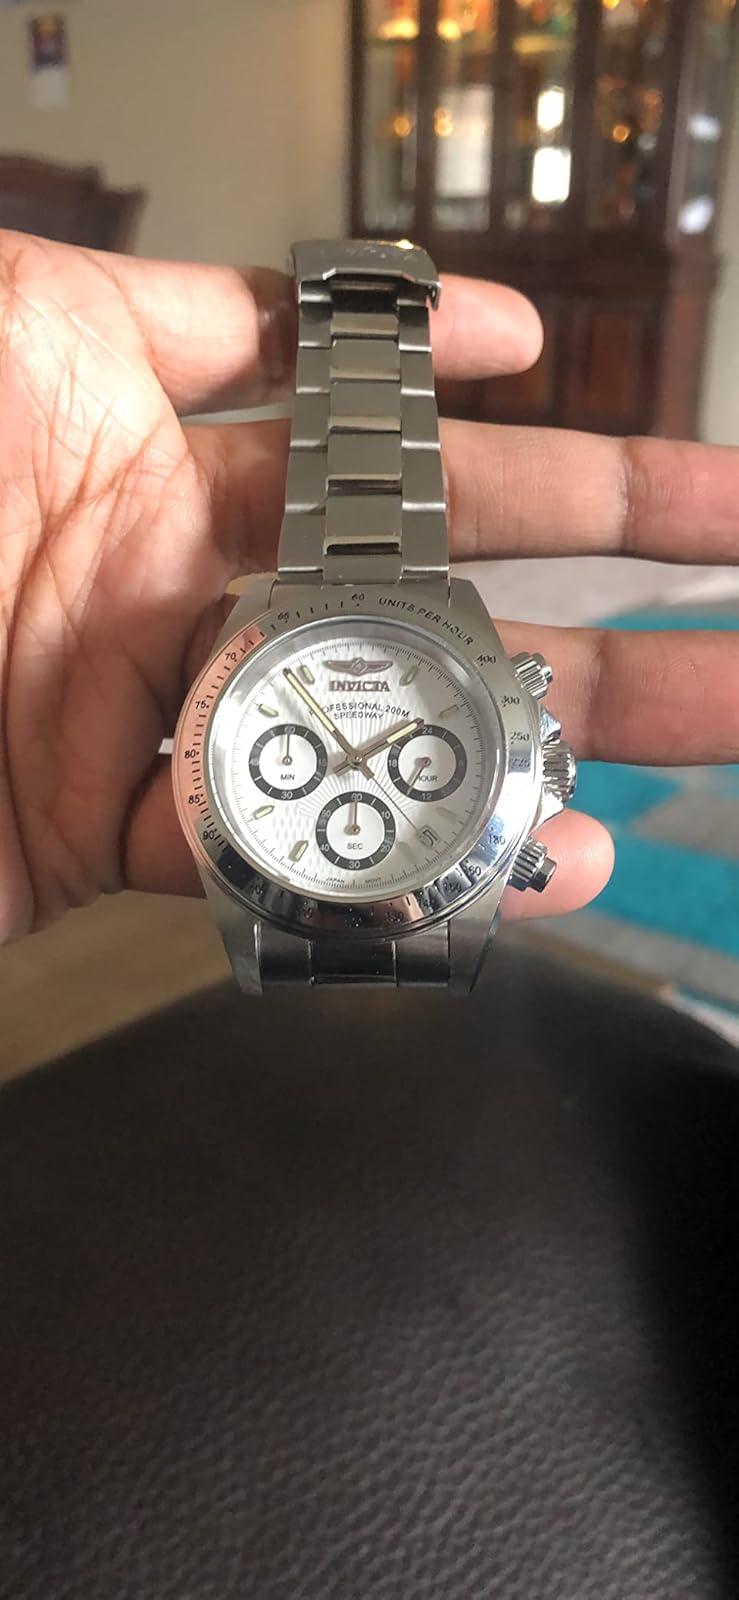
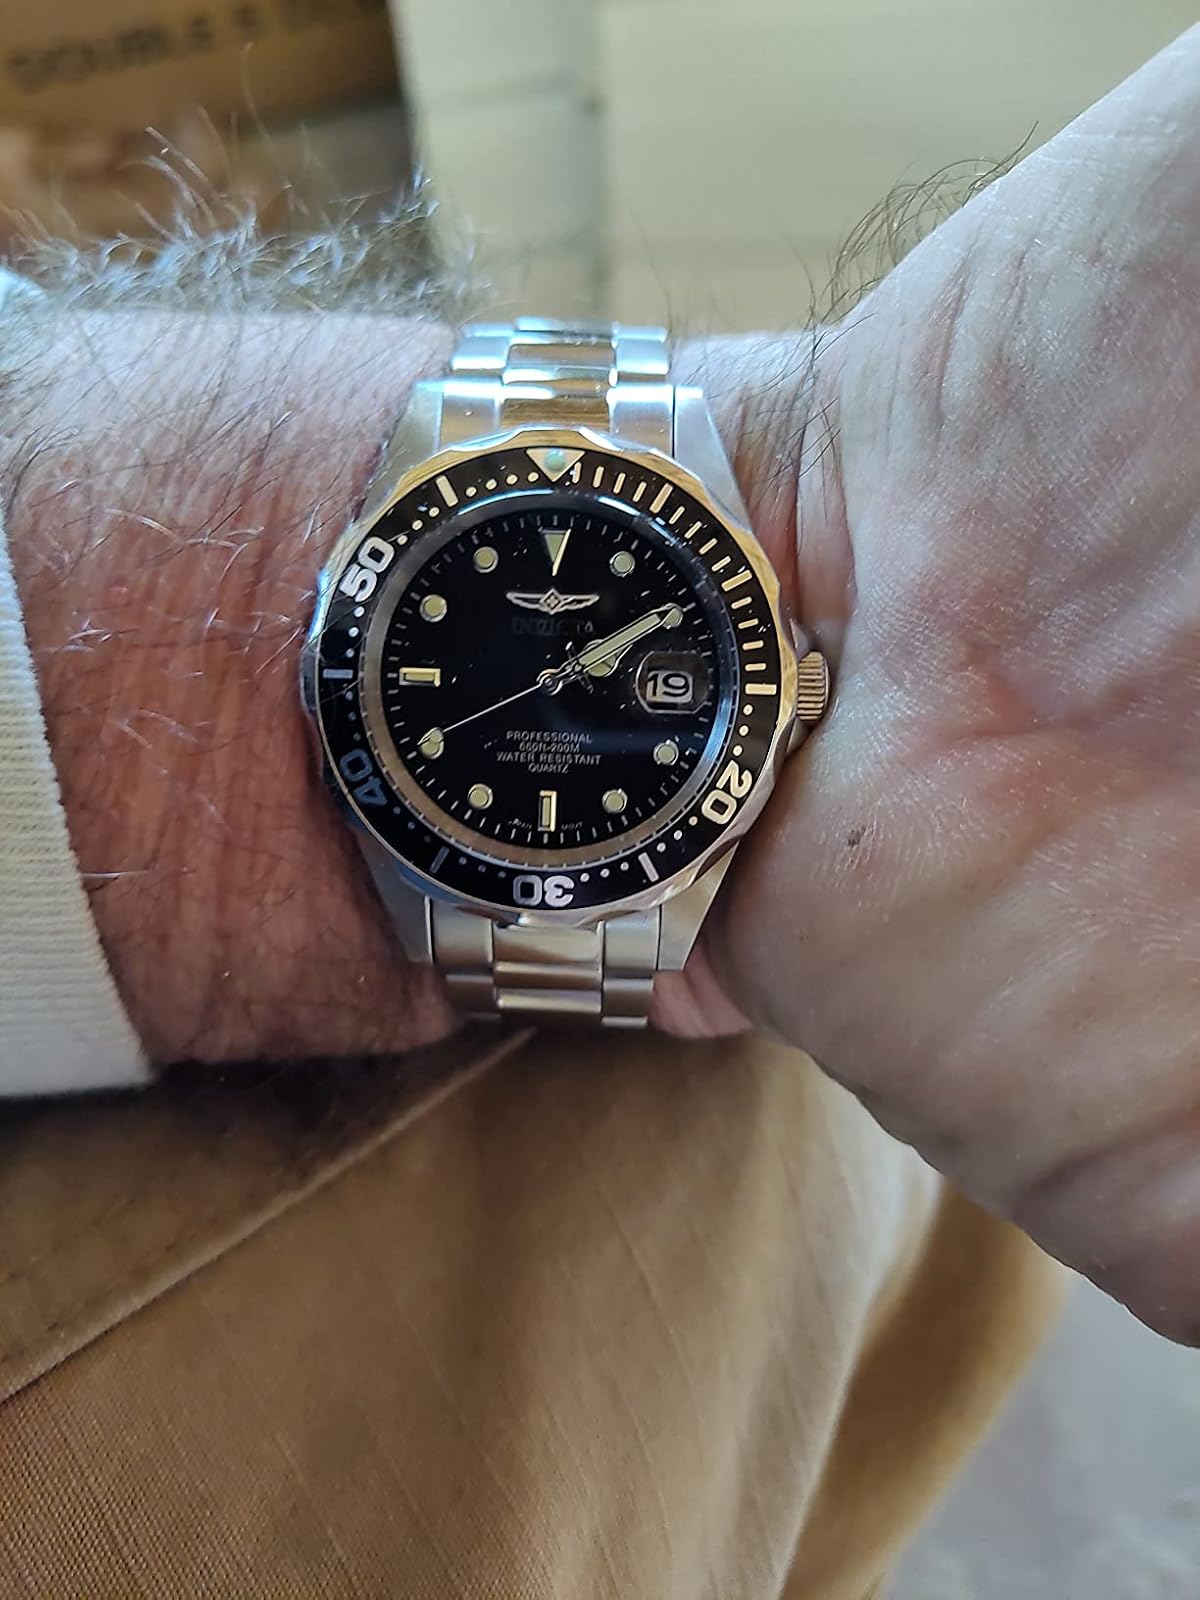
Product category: accessories_watch
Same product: no